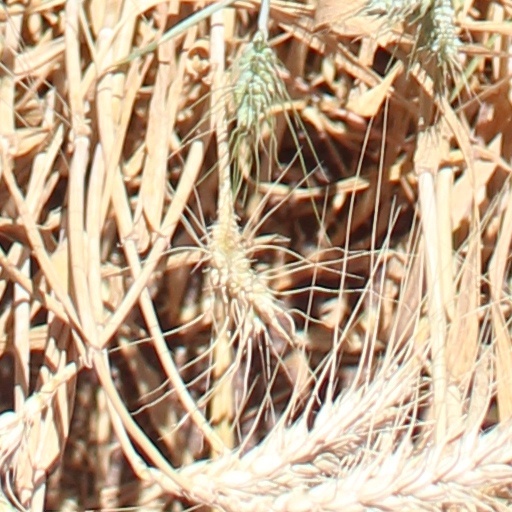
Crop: wheat